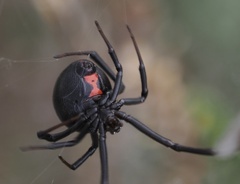
Species: Lactrodectus_hesperus